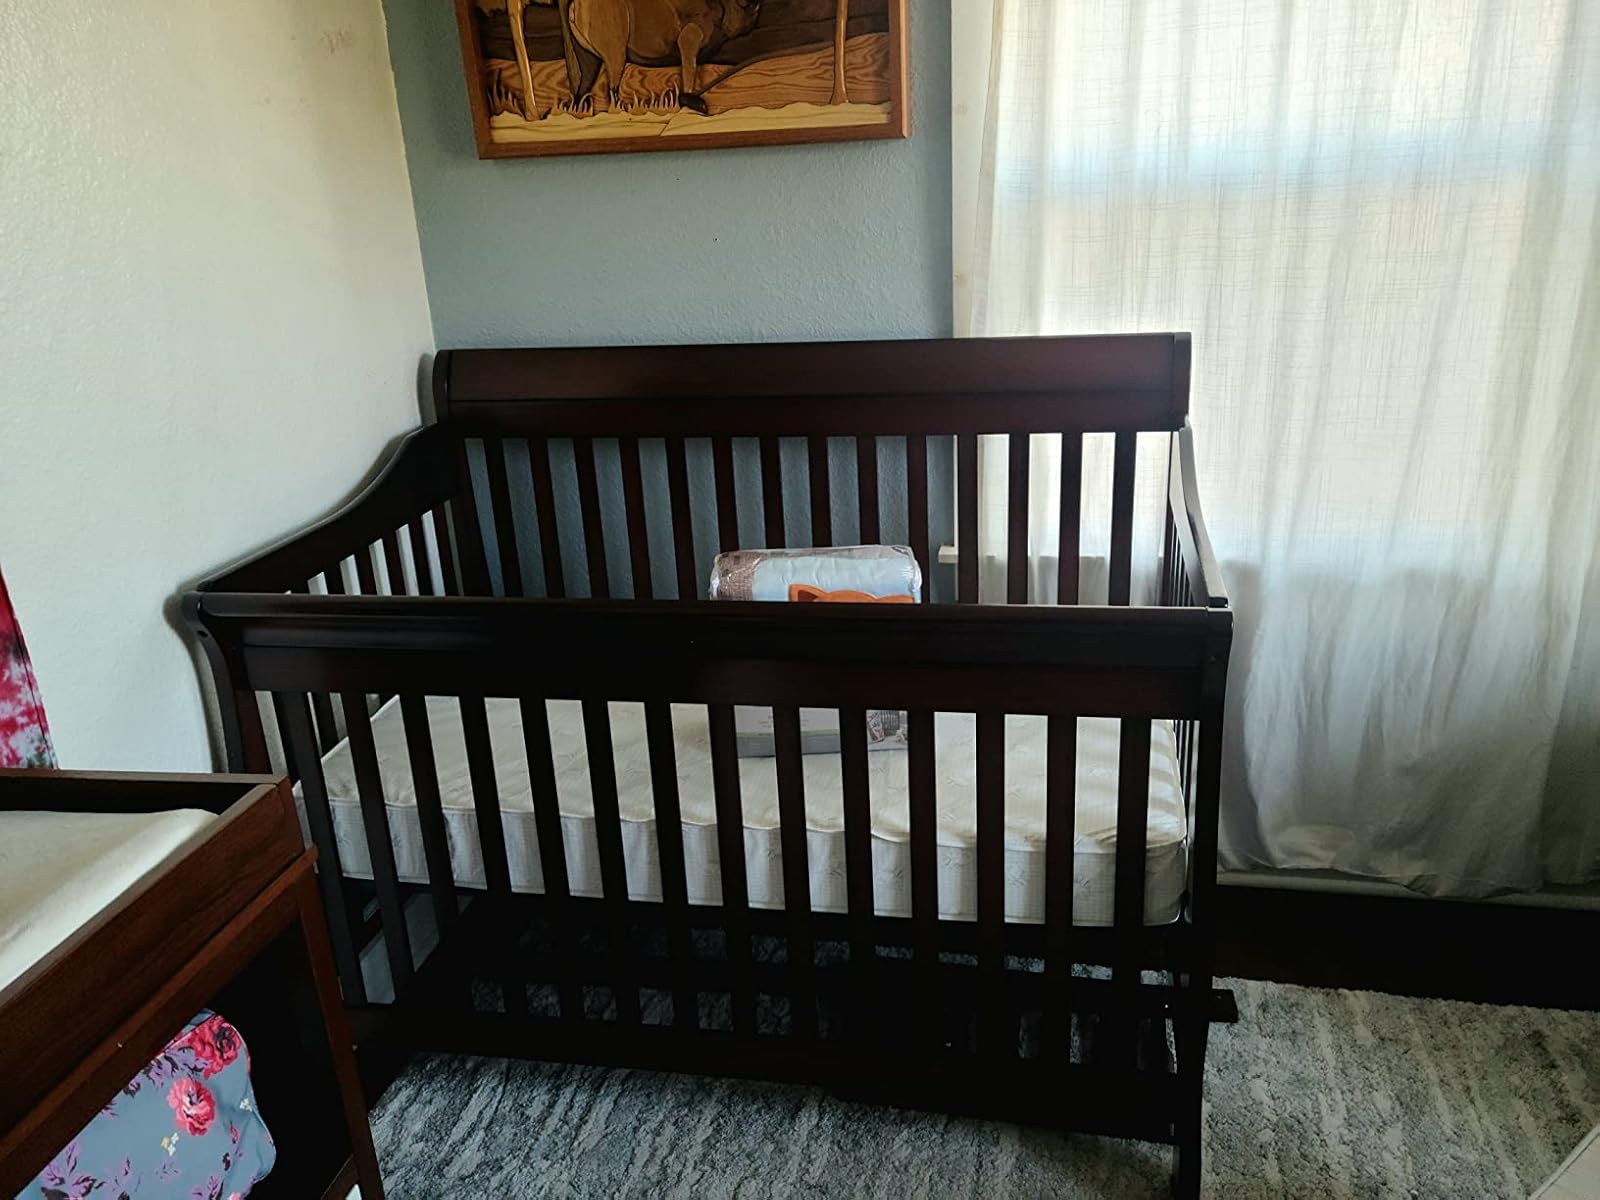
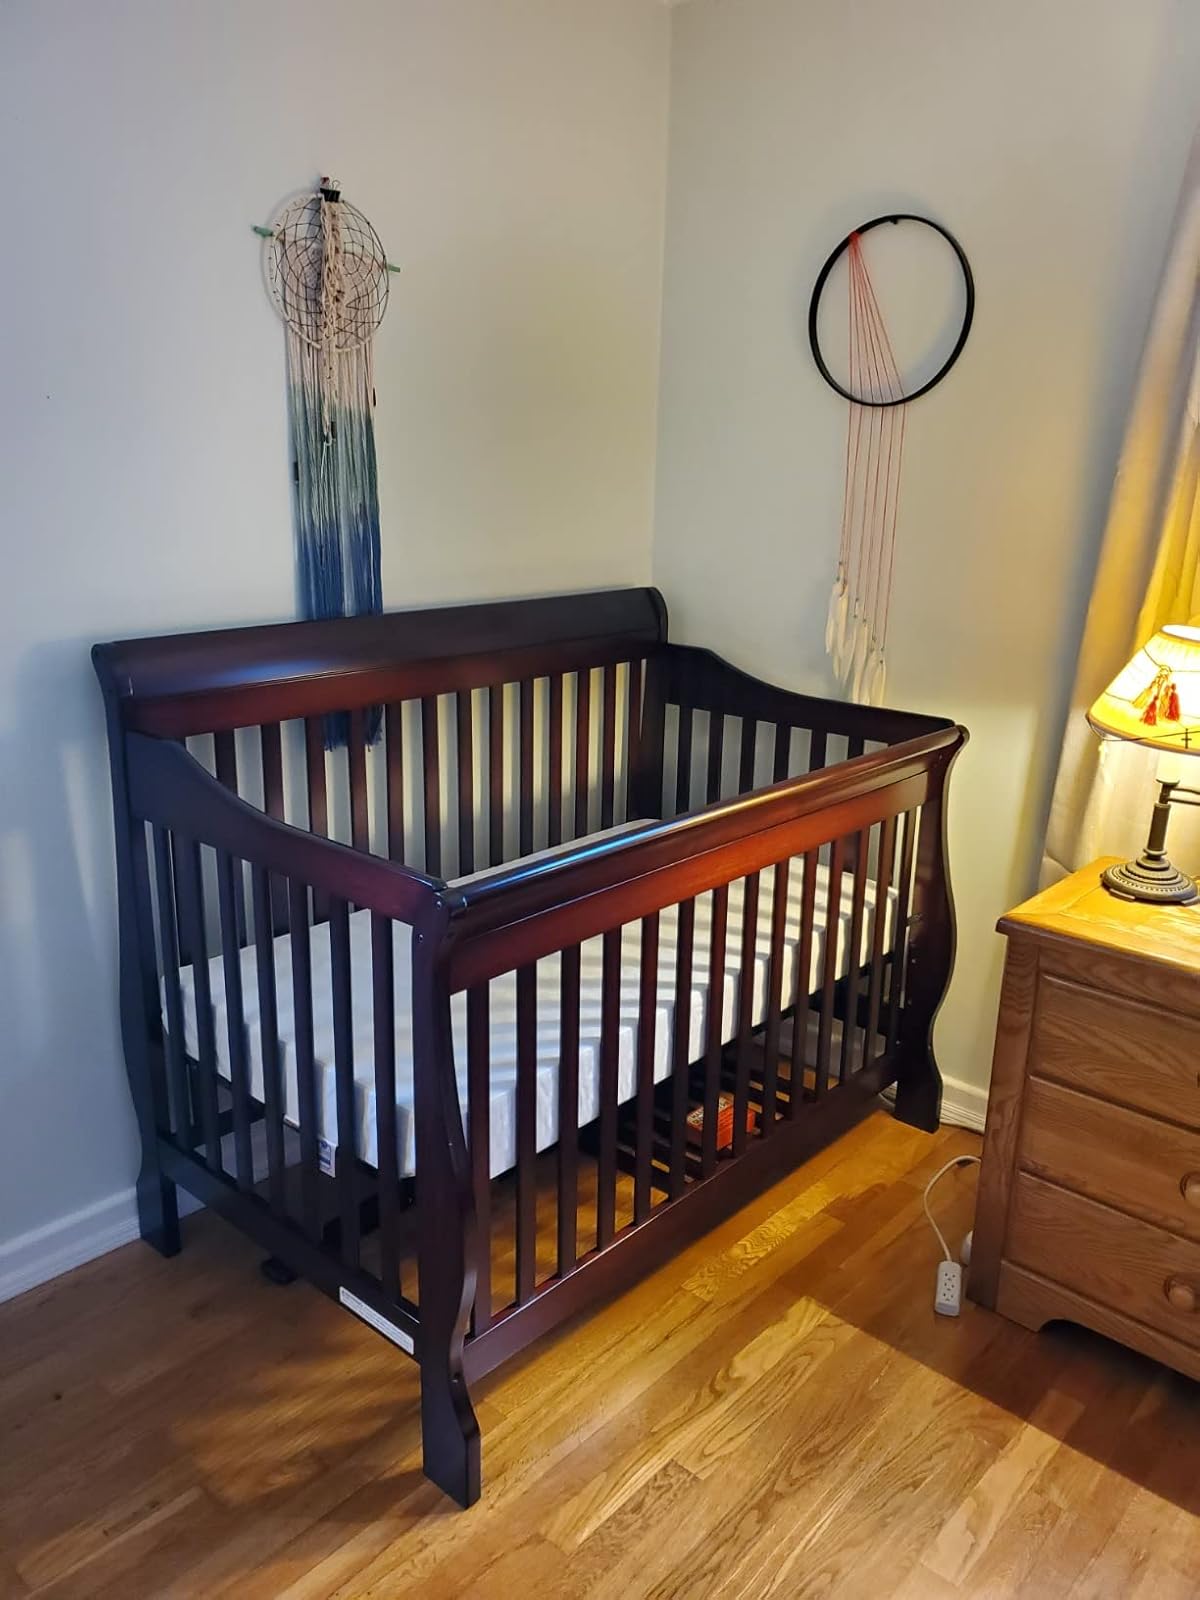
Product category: products_crib
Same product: yes